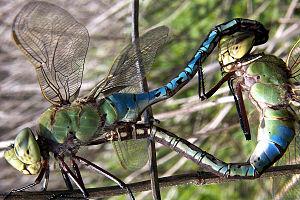
Des milliards d'insectes migrent chaque année. Certains le font sur de courtes distances et d'autres à échelles intercontinentales.
L’anax de juin est une espèce de libellules de la famille des Aeshnidae commune en Amérique du Nord et en Amérique centrale. Au Canada, elle est notamment présente au Québec.